Rochlitz

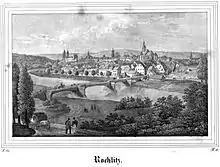
Rochlitz (1835)

Reconstruction after a fire in 1802 changed the appearance of the town significantly with new residential buildings and a new tower of St Cunigunde's church (1804). A first masonry bridge across the Zwickauer Mulde was erected in 1816, a new town hall between 1826 and 1828, and a new hospital in 1854. Beginning in 1830, the town fortifications were removed.